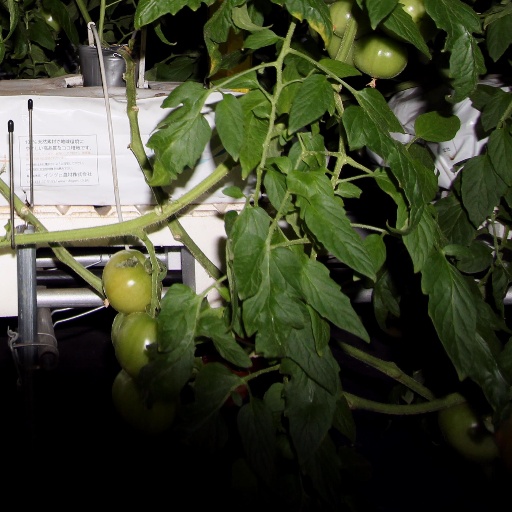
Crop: tomato